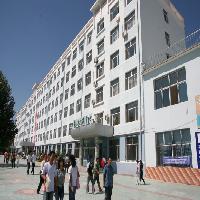
Weather: sun or clear